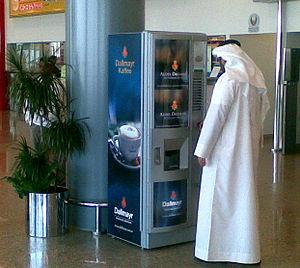
Alois Dallmayr, généralement abrégé en Dallmayr, est la plus grande épicerie fine d'Europe, et l'une des marques de café allemandes les plus connues : la société Dallmayr a plus de 300 ans d'histoire et reste aujourd'hui encore une affaire familiale. Le groupe a été divisé en 4 secteurs d'activités: « Produits fins et Gastronomie »